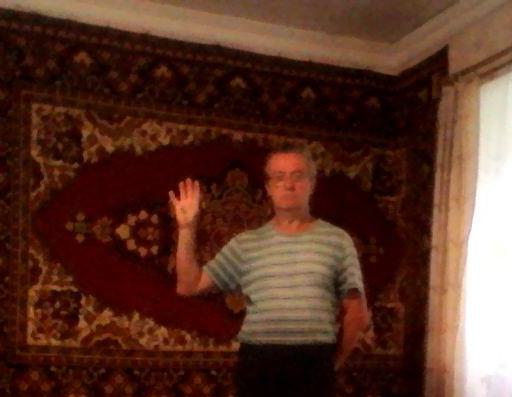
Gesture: four